Crypsitricha generosa

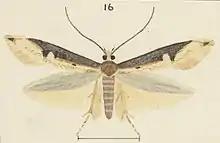
Watercolour by George Hudson c. 1927

Crypsitricha generosa is a species of moth in the family Tineidae. It was described by Alfred Philpott in 1926. This species is endemic to New Zealand.